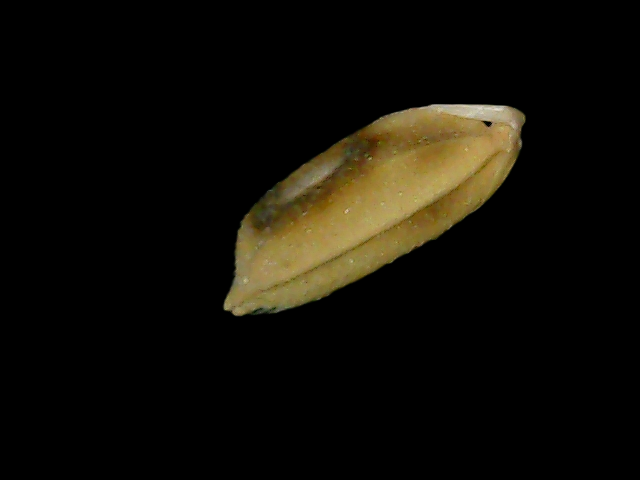
Rice variety: Bd76